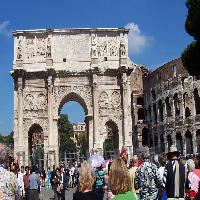
Weather: sun or clear